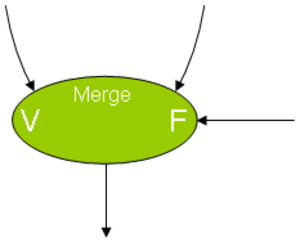
Un ordinateur dataflow décrit une architecture où les données sont des entités actives qui traversent le programme de manière asynchrone, contrairement à l'architecture classique von Neumann où elles attendent passivement en mémoire pendant que le programme est exécuté séquentiellement suivant le contenu du pointeur de programme. On parle aussi d'ordinateur cadencé par les données.